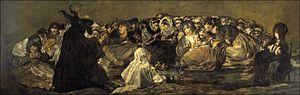
L’œuvre de Francisco De Goya commence approximativement en 1771 avec ses premières fresques pour la basilique du Pilar à Saragosse et termine en 1827 avec ses dernières toiles, dont la Laitière de Bordeaux. Durant ces années, le peintre produisit environ 700 peintures, 280 gravures et plusieurs milliers de dessins.
Akelarre, est le terme basque pour désigner l'endroit où les sorcières célèbrent leurs réunions et rituels et un lieu de la mythologie basque. Sorginzelaia est aussi un autre terme pour parler du champ des sorcières.
Le procès pour sorcellerie du Pays basque du XVIIᵉ siècle constitue la tentative la plus ambitieuse jamais entreprise par l'Inquisition espagnole pour extirper la sorcellerie. Le procès des sorcières basques débute en janvier 1609 à Logroño en Navarre, en écho aux persécutions similaires menées en Labourd par Pierre de Lancre. Avec quelque 7 000 cas examinés, c'est un des plus grands événements de son genre dans l'histoire.
La sorcellerie est dans l'œuvre de Francisco de Goya un thème très développé. En plus des six tableaux qu'il a peints à la fin du XVIIIᵉ siècle pour le cabinet de la duchesse d'Osuna — parmi lesquels le célèbre Le Sabbat des sorcières —, Goya aborde la thématique par deux fois : dans la série de gravures des Caprichos
Les Peintures noires est une série de quatorze fresques de Francisco de Goya peintes avec la technique de l’huile al secco pour décorer les murs de sa maison, appelée la Quinta del Sordo, que le peintre avait acquise en février 1819 ; ces fresques furent transférées sur toile entre 1874 et 1878. Elles sont actuellement conservées au Musée du Prado, à Madrid.